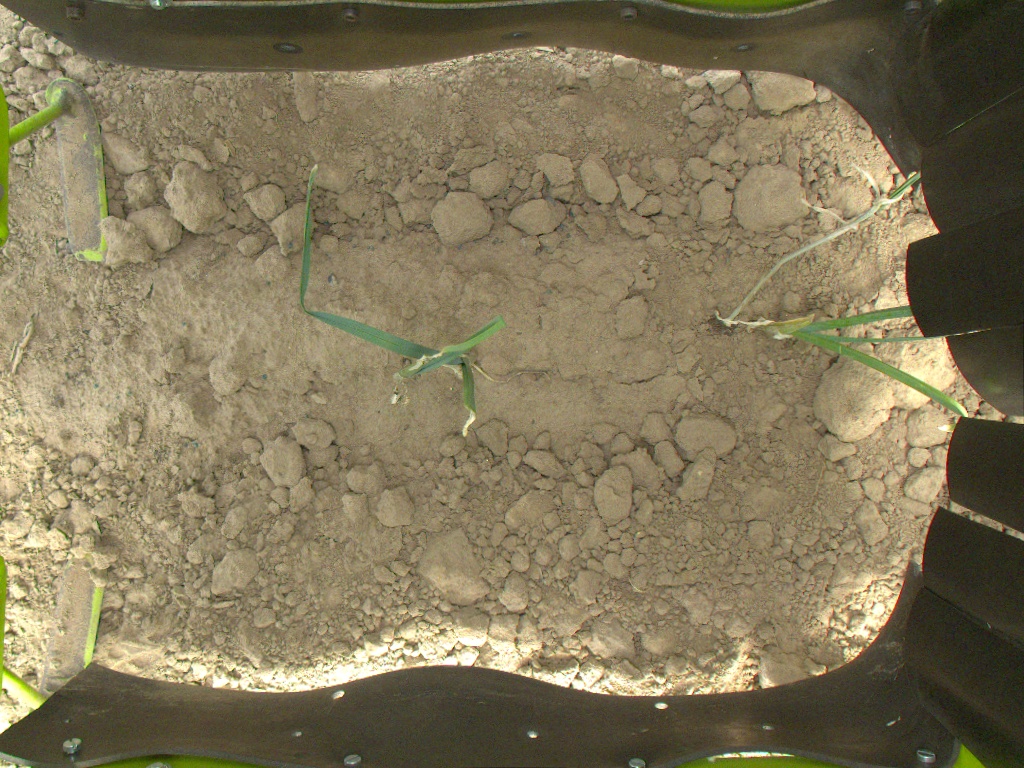
Crop: leek
Objects: leek, leek, leek, stem_leek, stem_leek, stem_leek